Alto's Adventure

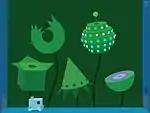
"Alto's Adventure" was inspired, in part, by "Windosill" "(pictured)"

"Alto's Adventure" was inspired by "Journey" (2012), "Tony Hawk's Pro Skater 2" (2000), and "Windosill" (2009). Snowman's co-founders, Ryan Cash and Jordan Rosenberg, wanted to bring the essence of the "Tony Hawk" games of their youth into "Alto's Adventure", including "fun, positive goals" and an "easy to learn, hard to master" trick system. They avoided goals from other endless runners that they considered negative, uninteresting, or repetitive. As inspired by "Monument Valley" (2014), the developers chose to charge above average for the game as a trade-off for not including offsets like in-game advertisements or in-app purchases. Team Alto has said any new content would be as an expansion along the lines of "Monument Valley" "Forgotten Shores". The game was released for iOS on February 19, 2015.